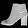
Label: Ankle boot